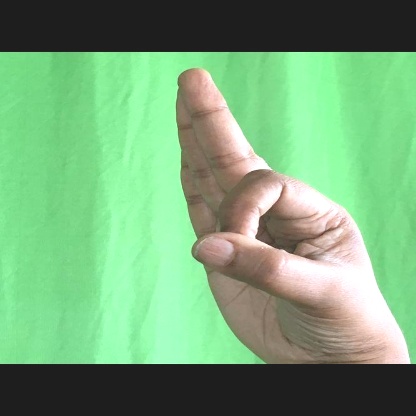
Mudra: Aralam